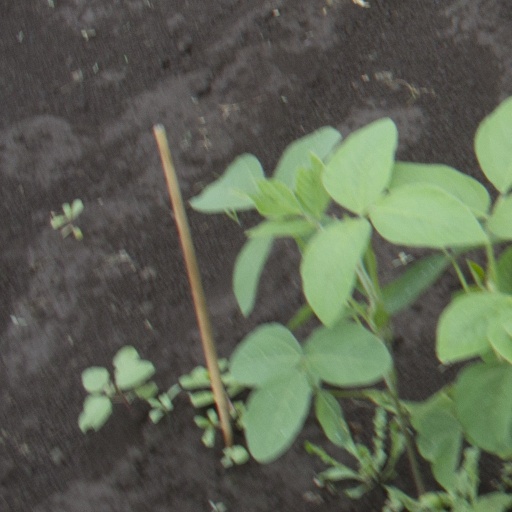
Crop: soybean